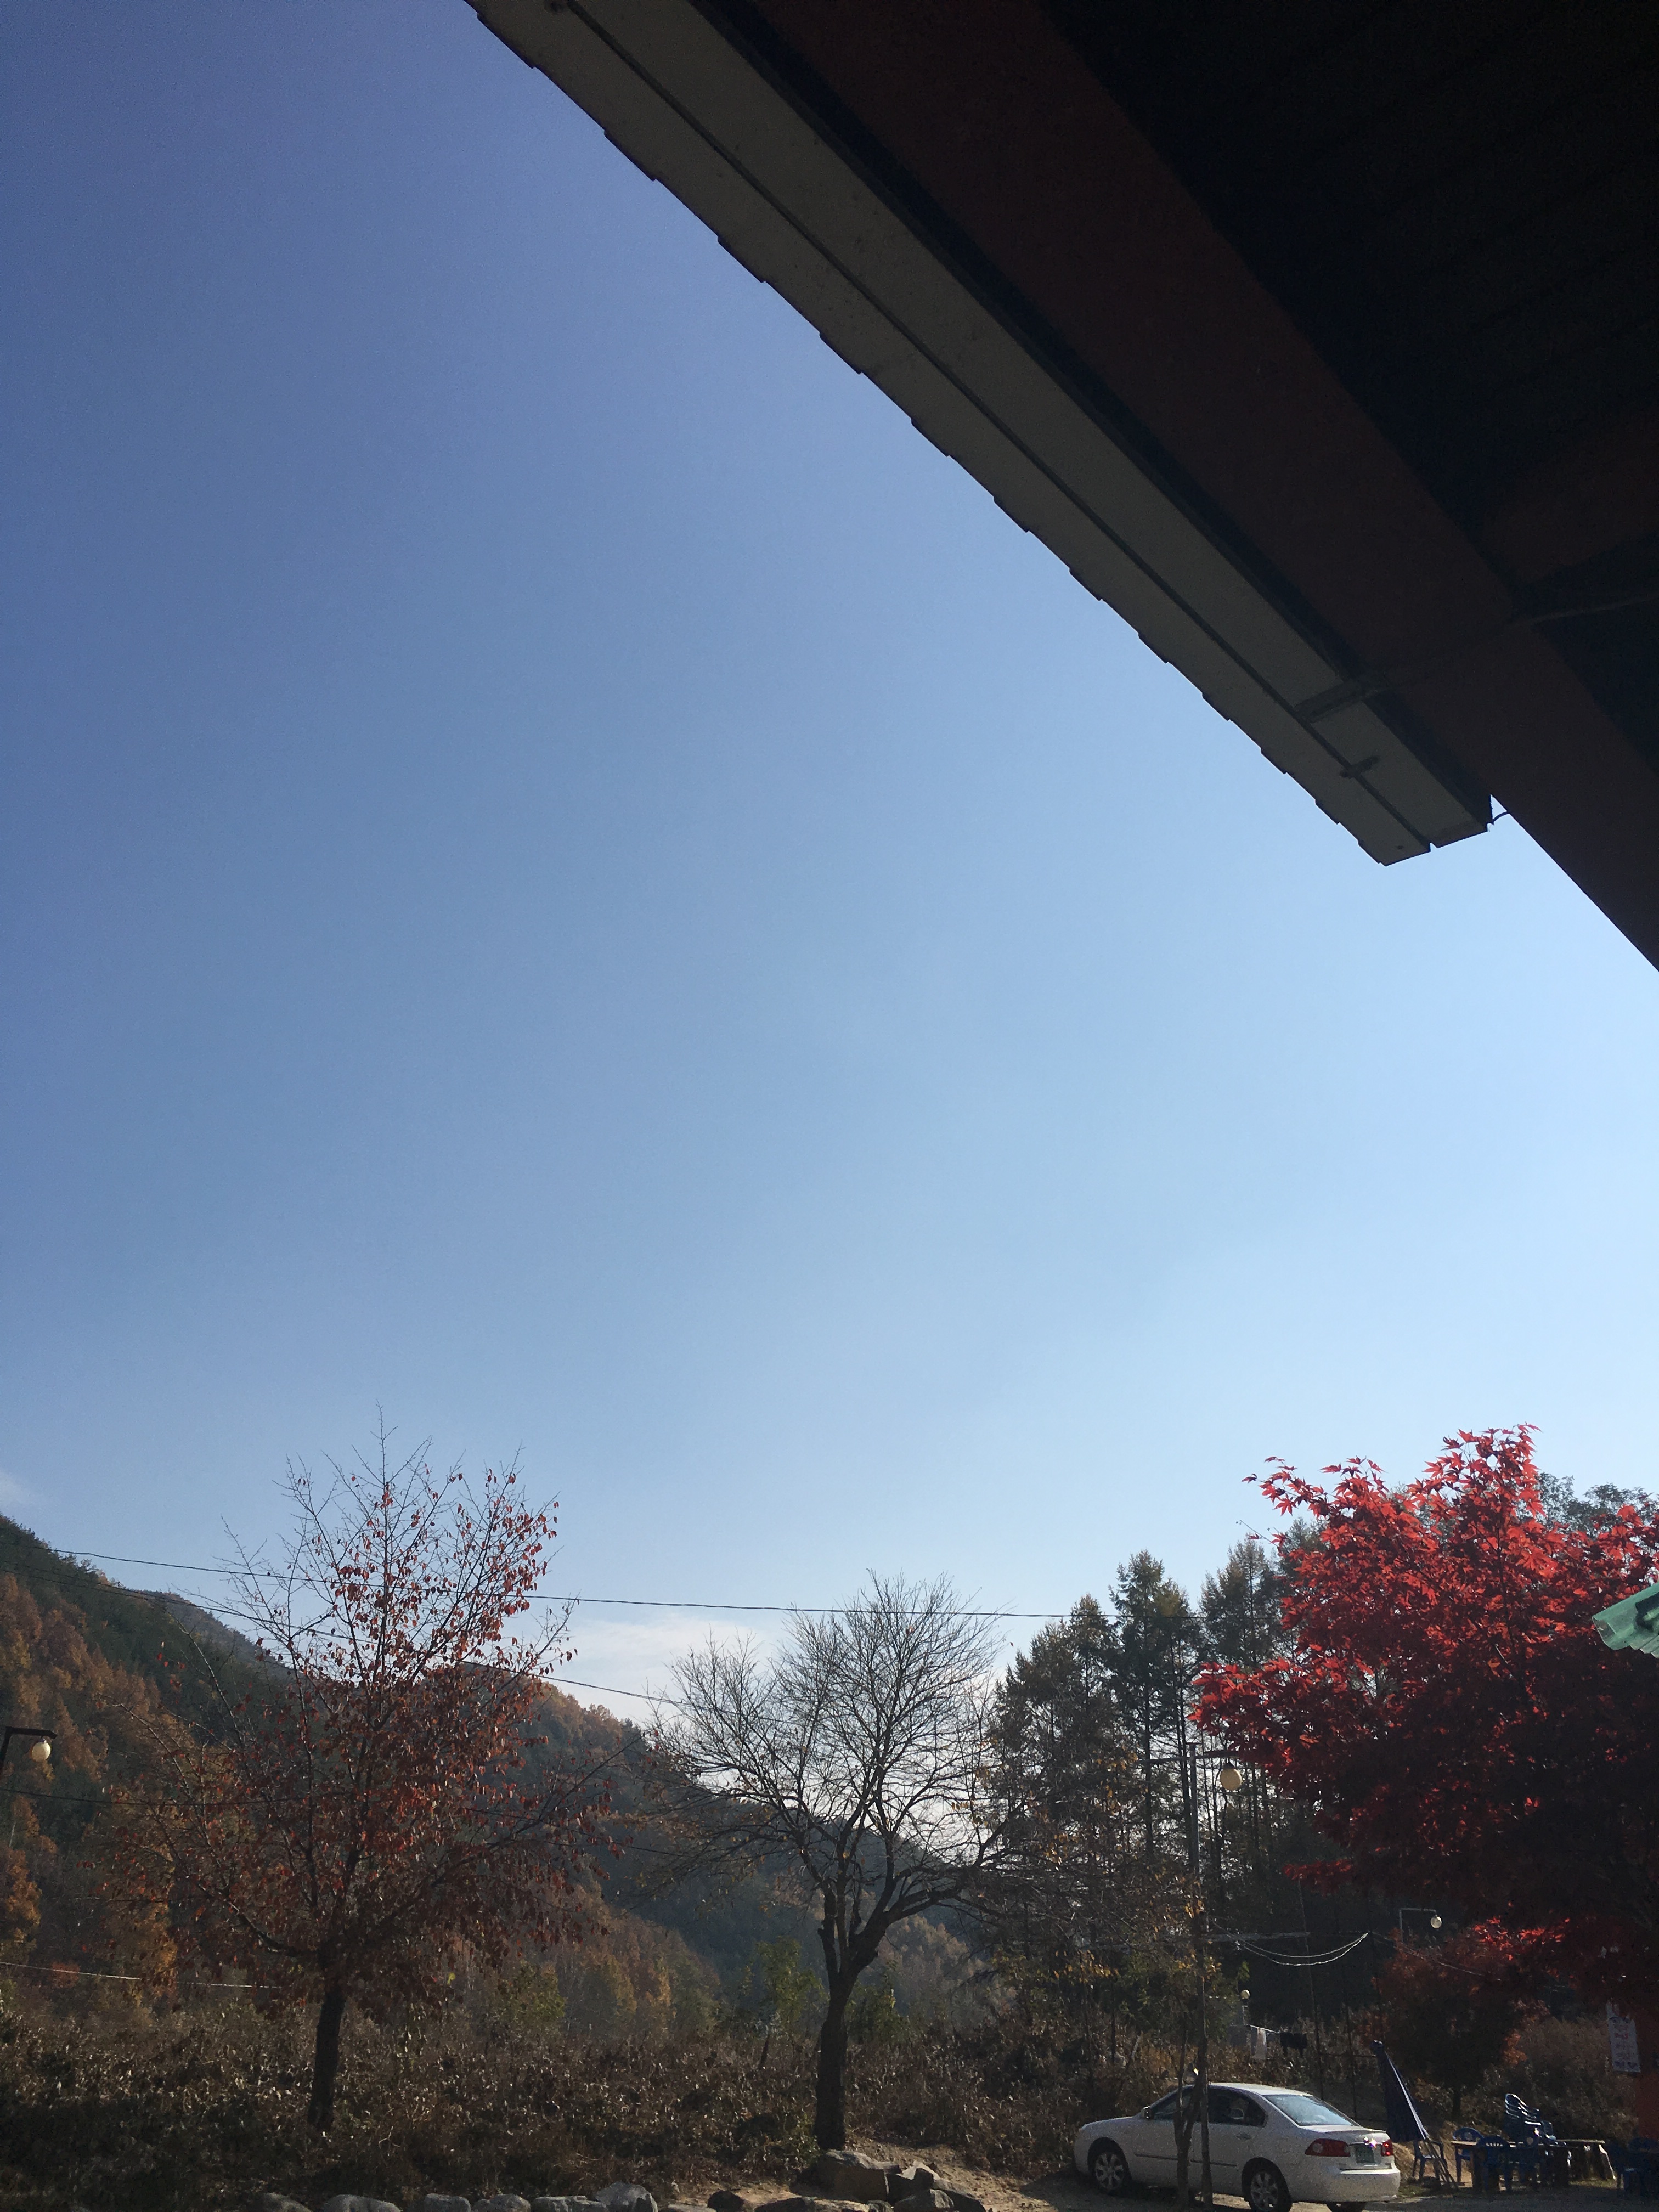
tree, snow, cloud, plant, sky, sunlight, morning, flower, evening, autumn, season